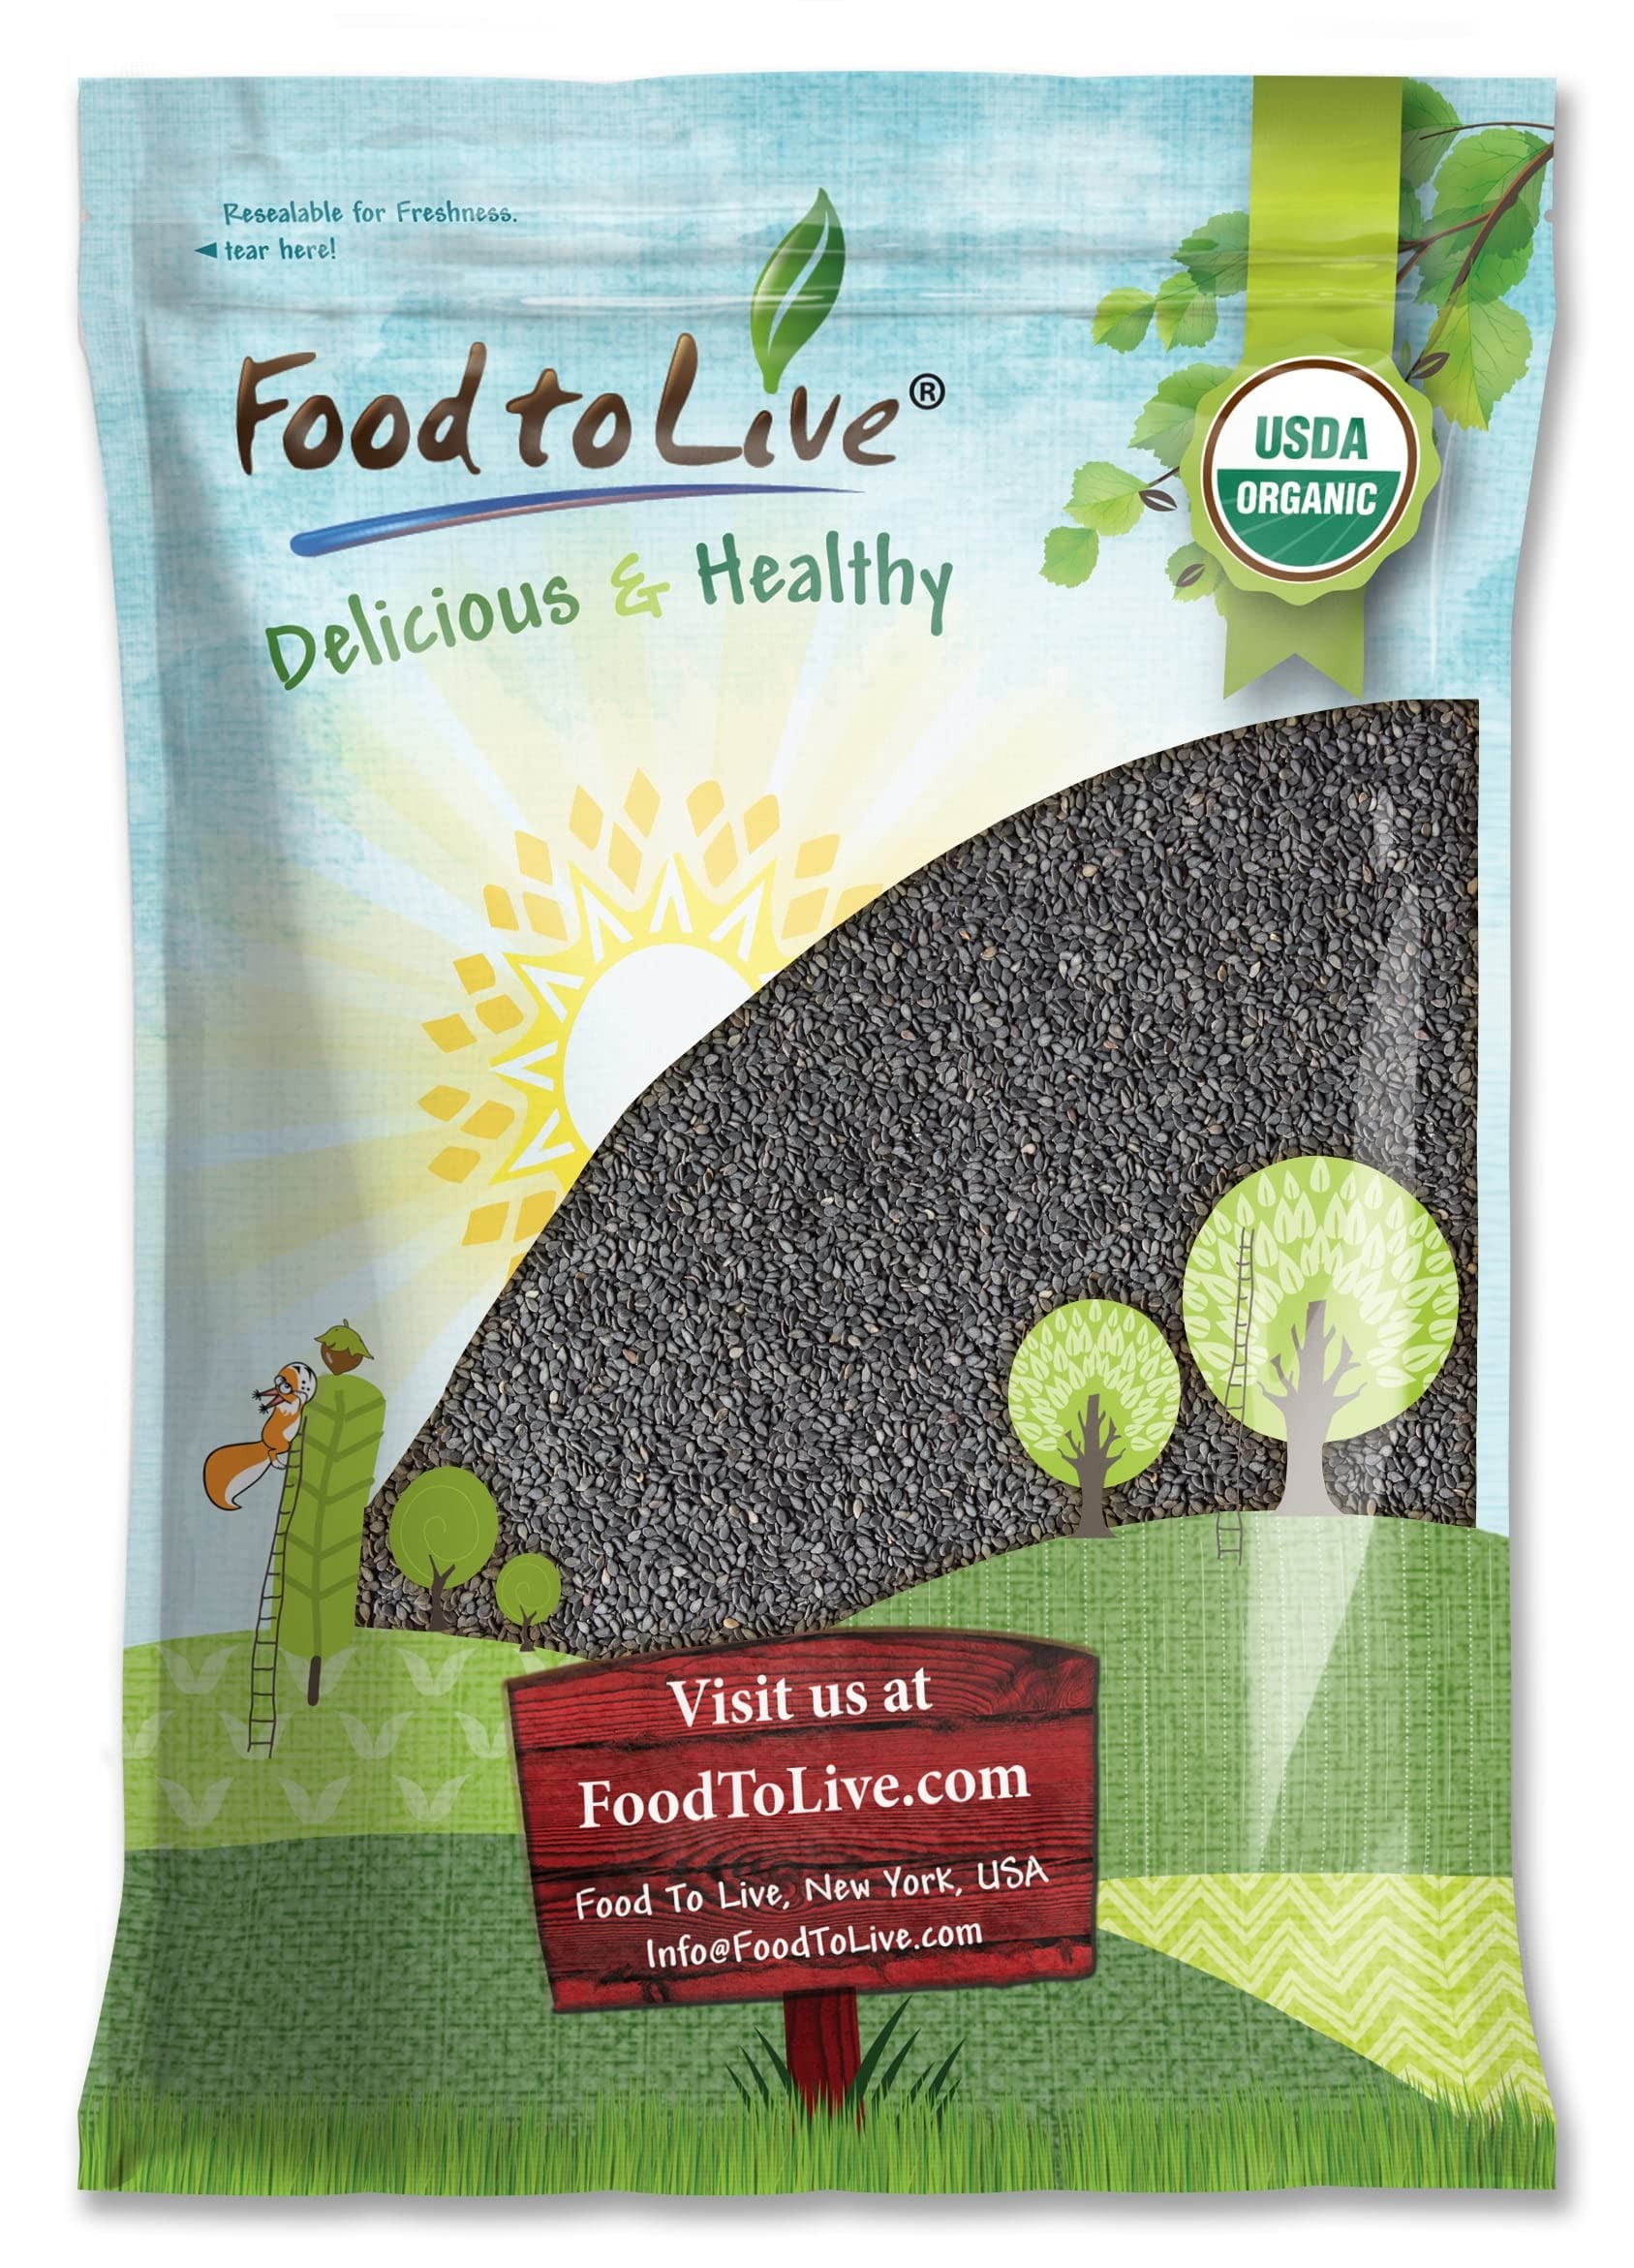
Item Name: Food to Live Organic Black Sesame Seeds, 10 Pounds Non-GMO, Raw Unhulled Kala Til Seeds, Unroasted, Kosher, Vegan, Bulk. Good Source of Calcium, Iron and Dietary Fiber. For Sesame and Tahini Paste.
Bullet Point 1: ✔️Delicious Organic Black Sesame Seeds from Food to Live are 100% free from any additives.
Bullet Point 2: ✔️Black Sesame seeds, organic and natural, are packed with essential B vitamins that support your wellbeing.
Bullet Point 3: ✔️Use Food to Live Black Organic Sesame Seeds to enhance the flavor of your sauces, marinades and main dishes.
Bullet Point 4: ✔️Minerals black sesame seeds are rich in promote bone structure and benefit your skin and hair.
Bullet Point 5: ✔️Raw Organic Black Sesame Seeds are safe and can be included in any diet.
Value: 160.0
Unit: Ounce

Price: 68.29